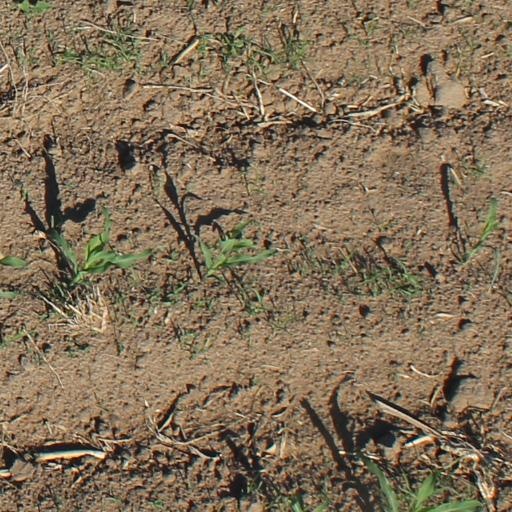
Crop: maize; corn